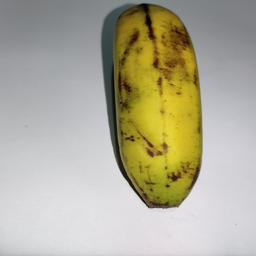
Banana variety: Sagor Kola